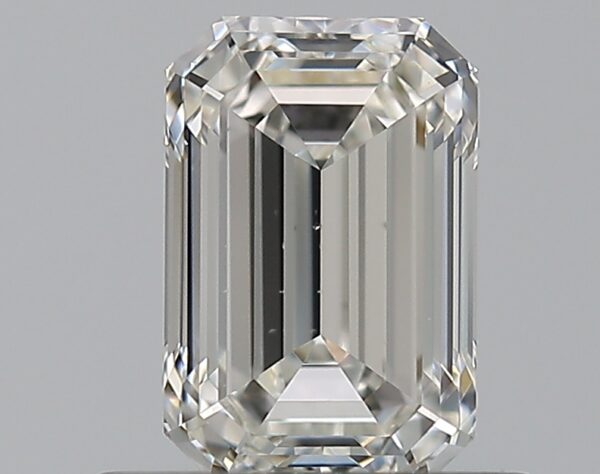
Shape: emerald
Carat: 0.72
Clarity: VS1
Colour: G
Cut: EX
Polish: EX
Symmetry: EX
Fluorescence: N
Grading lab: GIA
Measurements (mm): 6.21 x 4.08 x 2.81